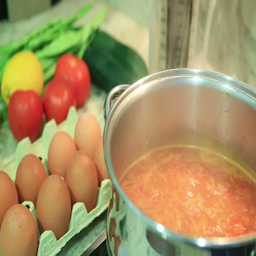
pot of soup boiling on top of the stove